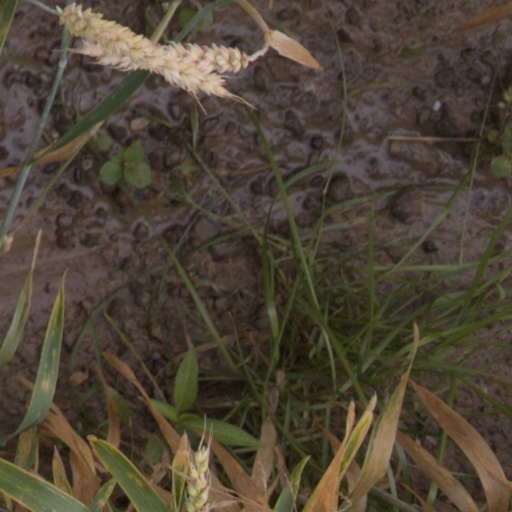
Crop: wheat